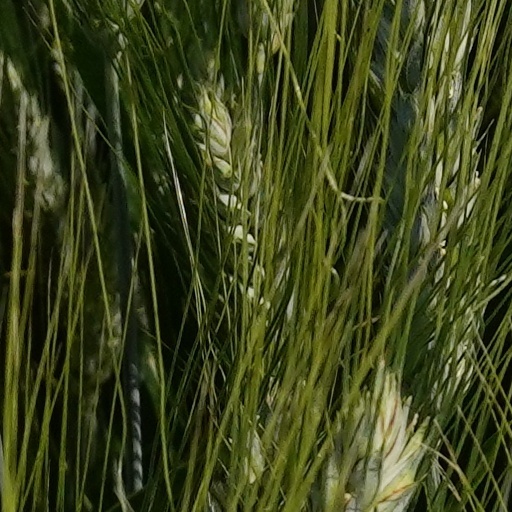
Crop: wheat